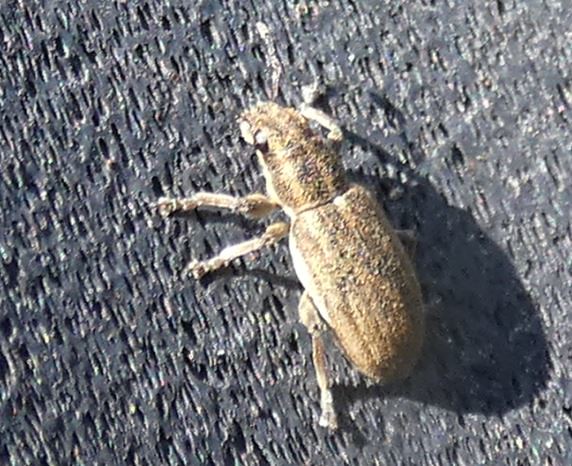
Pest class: pea_leaf_weevil